Thenmozhi Soundararajan

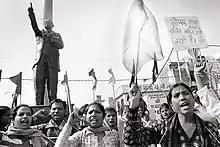
From the #DalitWomenFight Photo Gallery by Thenmozhi Soundararajan

In 2015, the Robert Rauschenberg Foundation included her in their first group of Artist as Activist fellows. She has used this fellowship to work on #DalitWomenFight, a transmedia project and activist movement. Soundararajan published a photoseries about the "Dalit Mahilaswabihmaan Yatra". This was the brainchild of the All India Dalit Mahila Adhikaar Manch where survivors and activists took to marching across India to call out the systemic failure of the Indian government to protect Dalit women and their families.